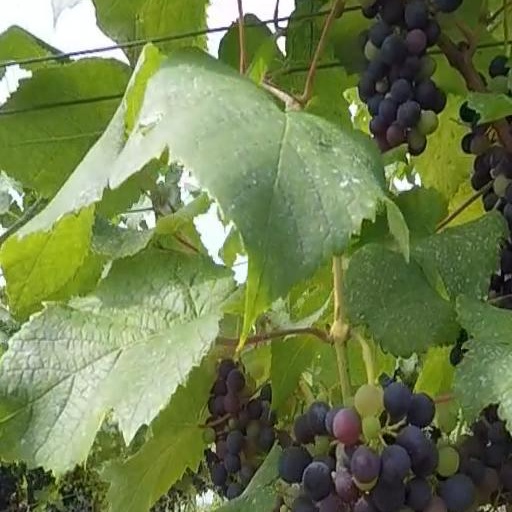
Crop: grape